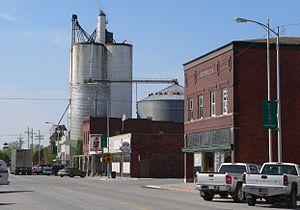
North Bend est une ville des États-Unis située dans le comté de Dodge dans l'État du Nebraska. Au recensement de 2010, sa population était de 1 177 habitants.